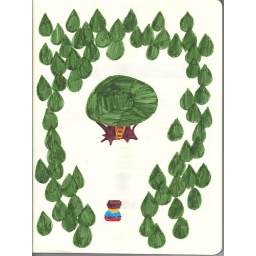
if you follow the bunny he shows you a tree house in the woods